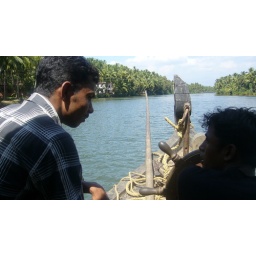
The crew of the house boat that we hired in Kerala.